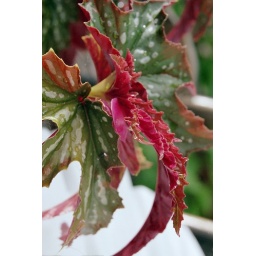
I have had this plant for over 15 years! It sits by the large patio door in the dining room...